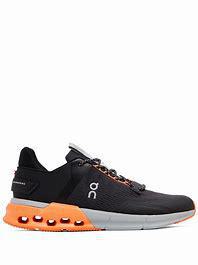
Brand: ON
Model: Cloudnova